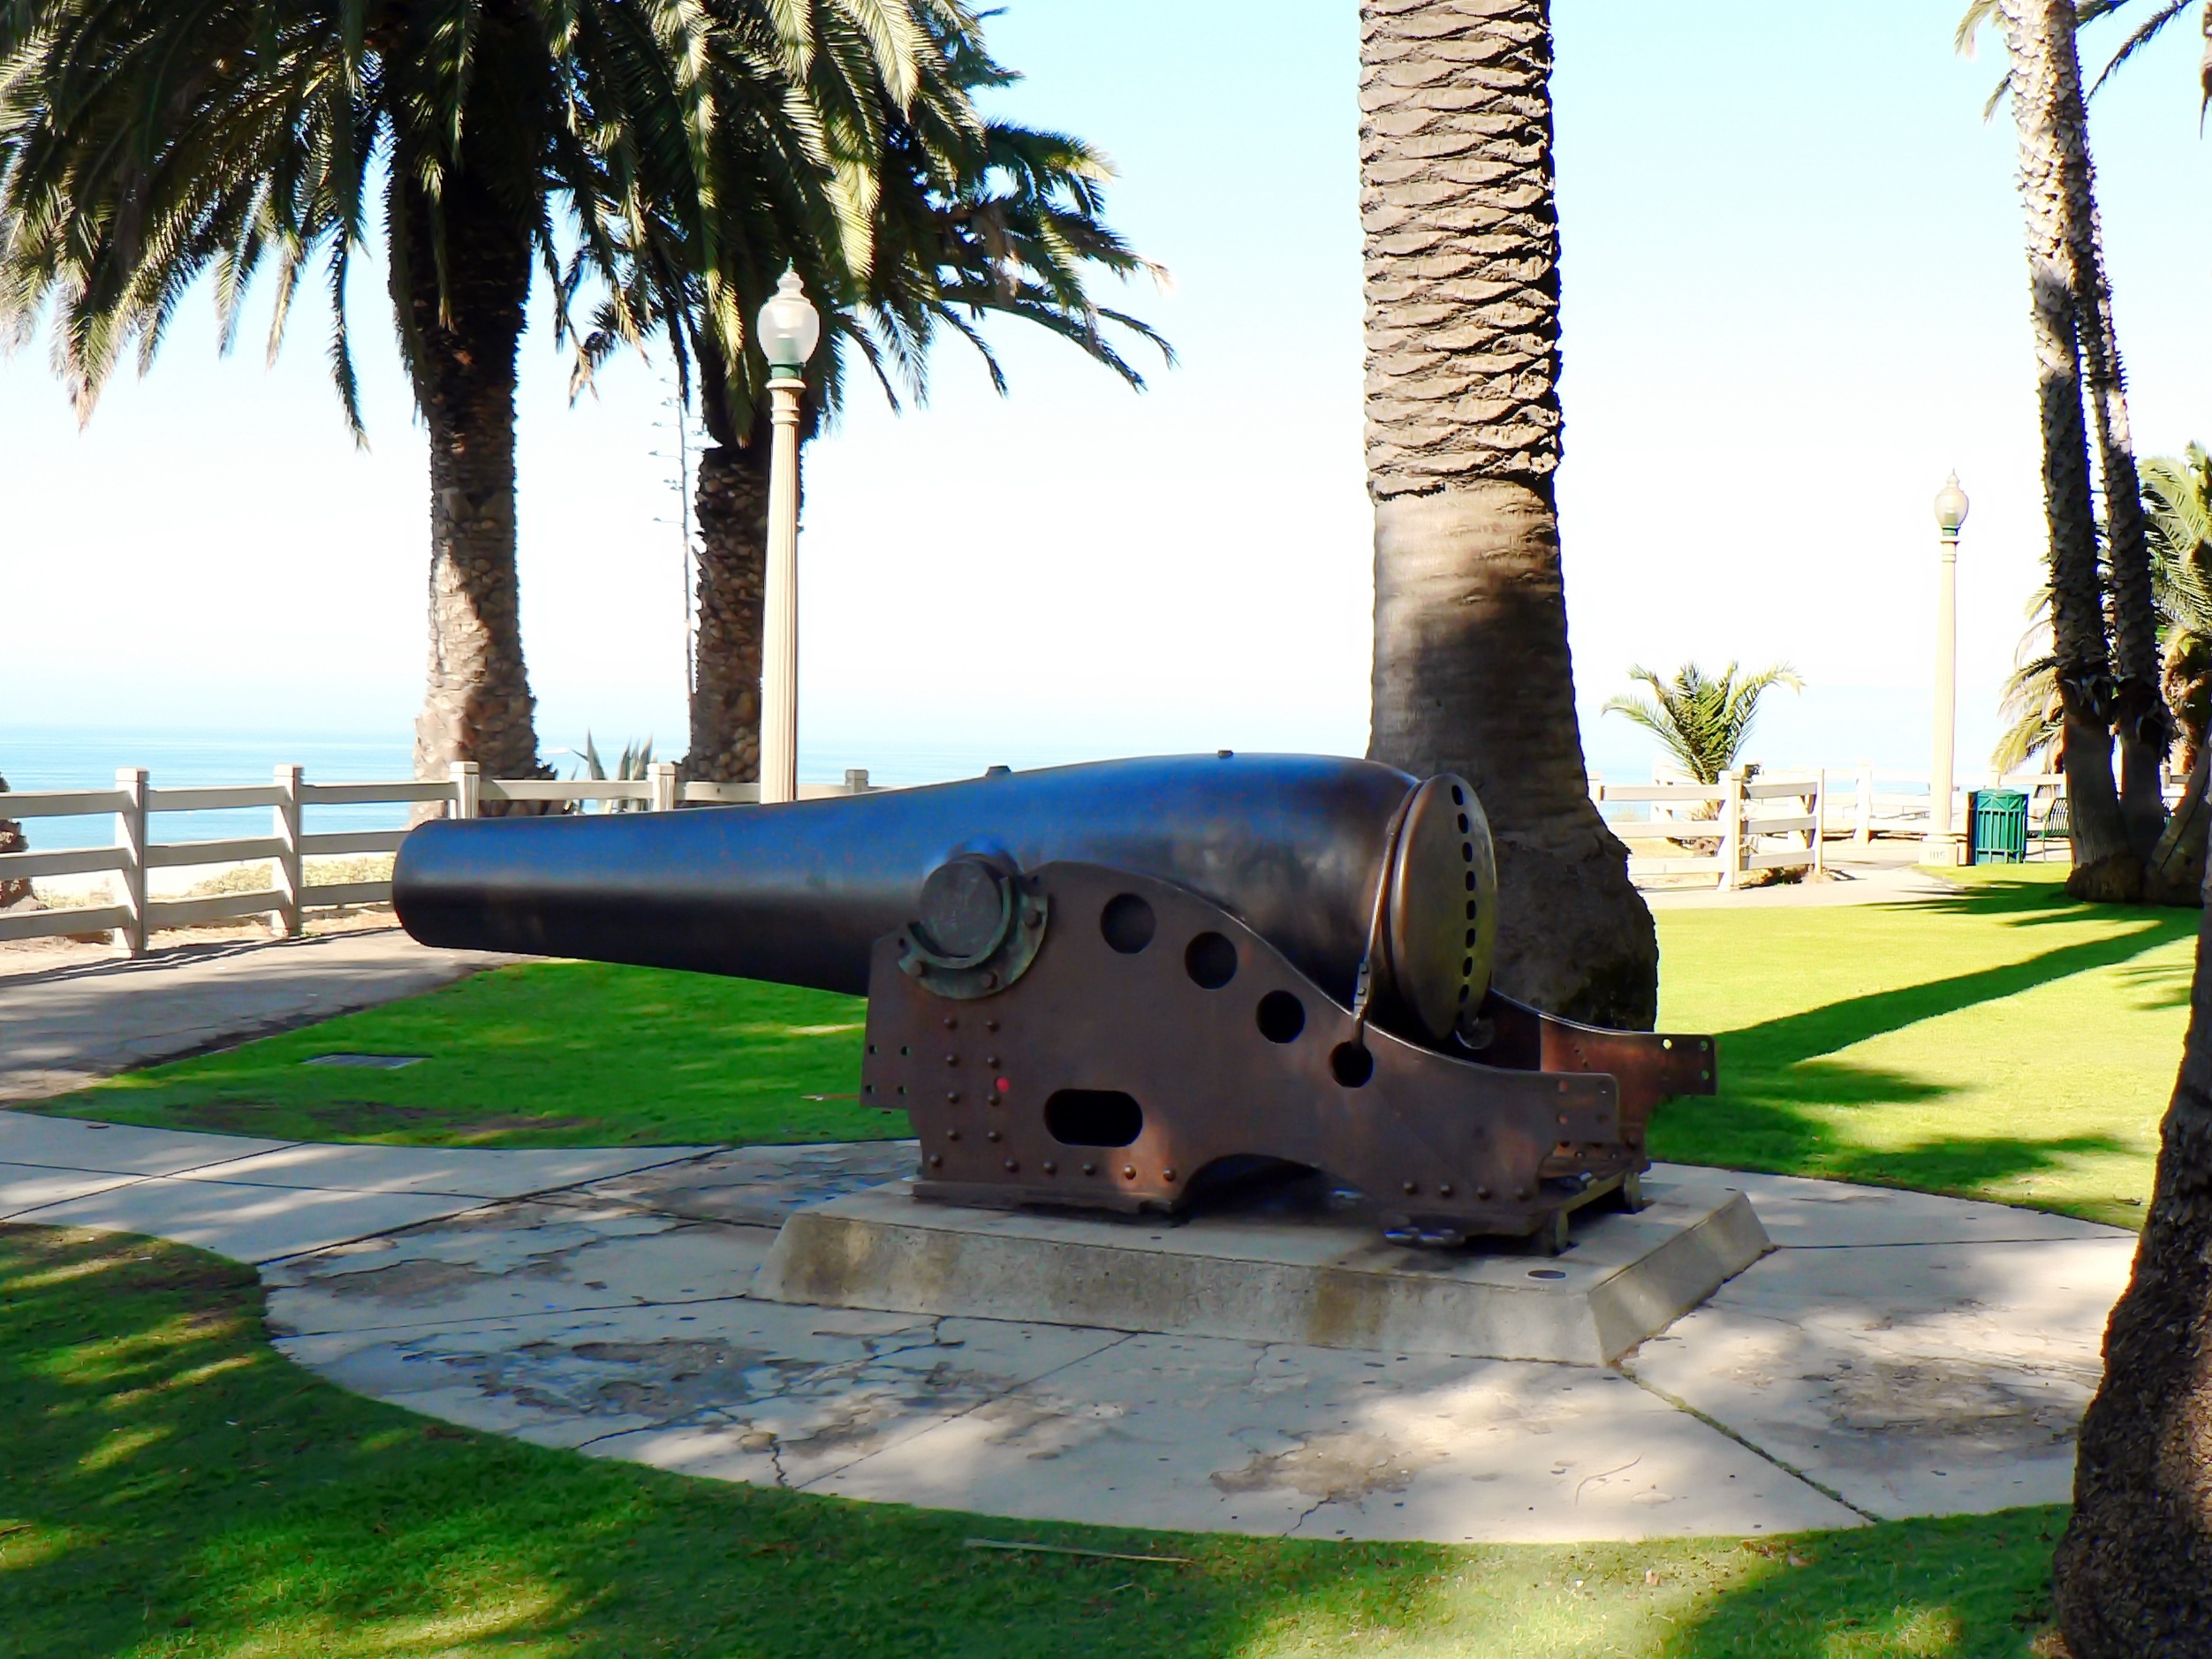
beach, tree, canon, park, usa, california, sculpture, playground, santa monica, los angeles, arecales, outdoor play equipment